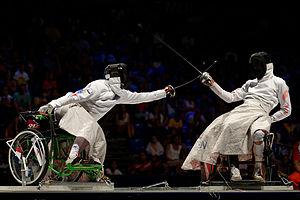
Le Français Romain Noble (à gauche) affronte le Chinois Tian Jianquan (à droite) en finale de l'épée masculine catégorie A aux championnats du monde IWAS 2013 d'escrime en fauteuil à Budapest, le 8 août 2013.